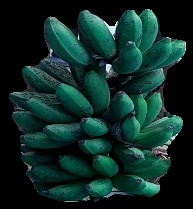
Variety: rasbale
Grade: grade3